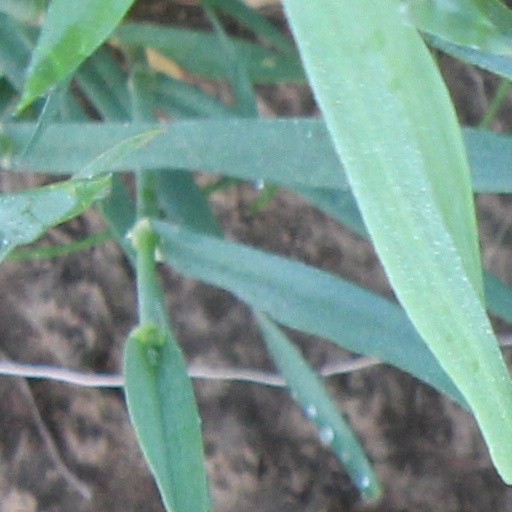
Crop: wheat